Mesoamerican pyramids

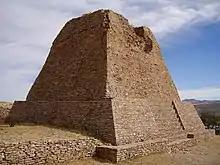
Votive Pyramid at La Quemada

A great quantity of buildings were constructed on artificial terraces upon the slopes of a La Quemada. The materials used here include stone slab and clay. The most important structures are: The Hall of Columns, The Ball Court, The Votive Pyramid, and The Palace and the Barracks. On the most elevated part of the hill is The Fortress. This is composed of a small pyramid and a platform, encircled by a wall that is more than 800m long and up to six feet high. La Quemada was occupied from 800 to 1200. Their founders and occupants have not been identified with certainty but probably belonged to either the Chalchihuites culture or that of the neighboring Malpaso culture.